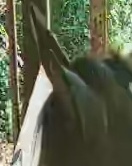
Face region: ears (position_of_ears)
Pain indicator: not_present